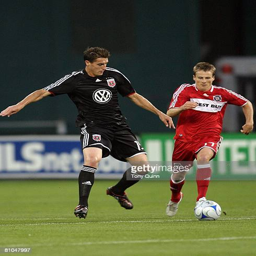
soccer player and football player go after the ball during a match on may